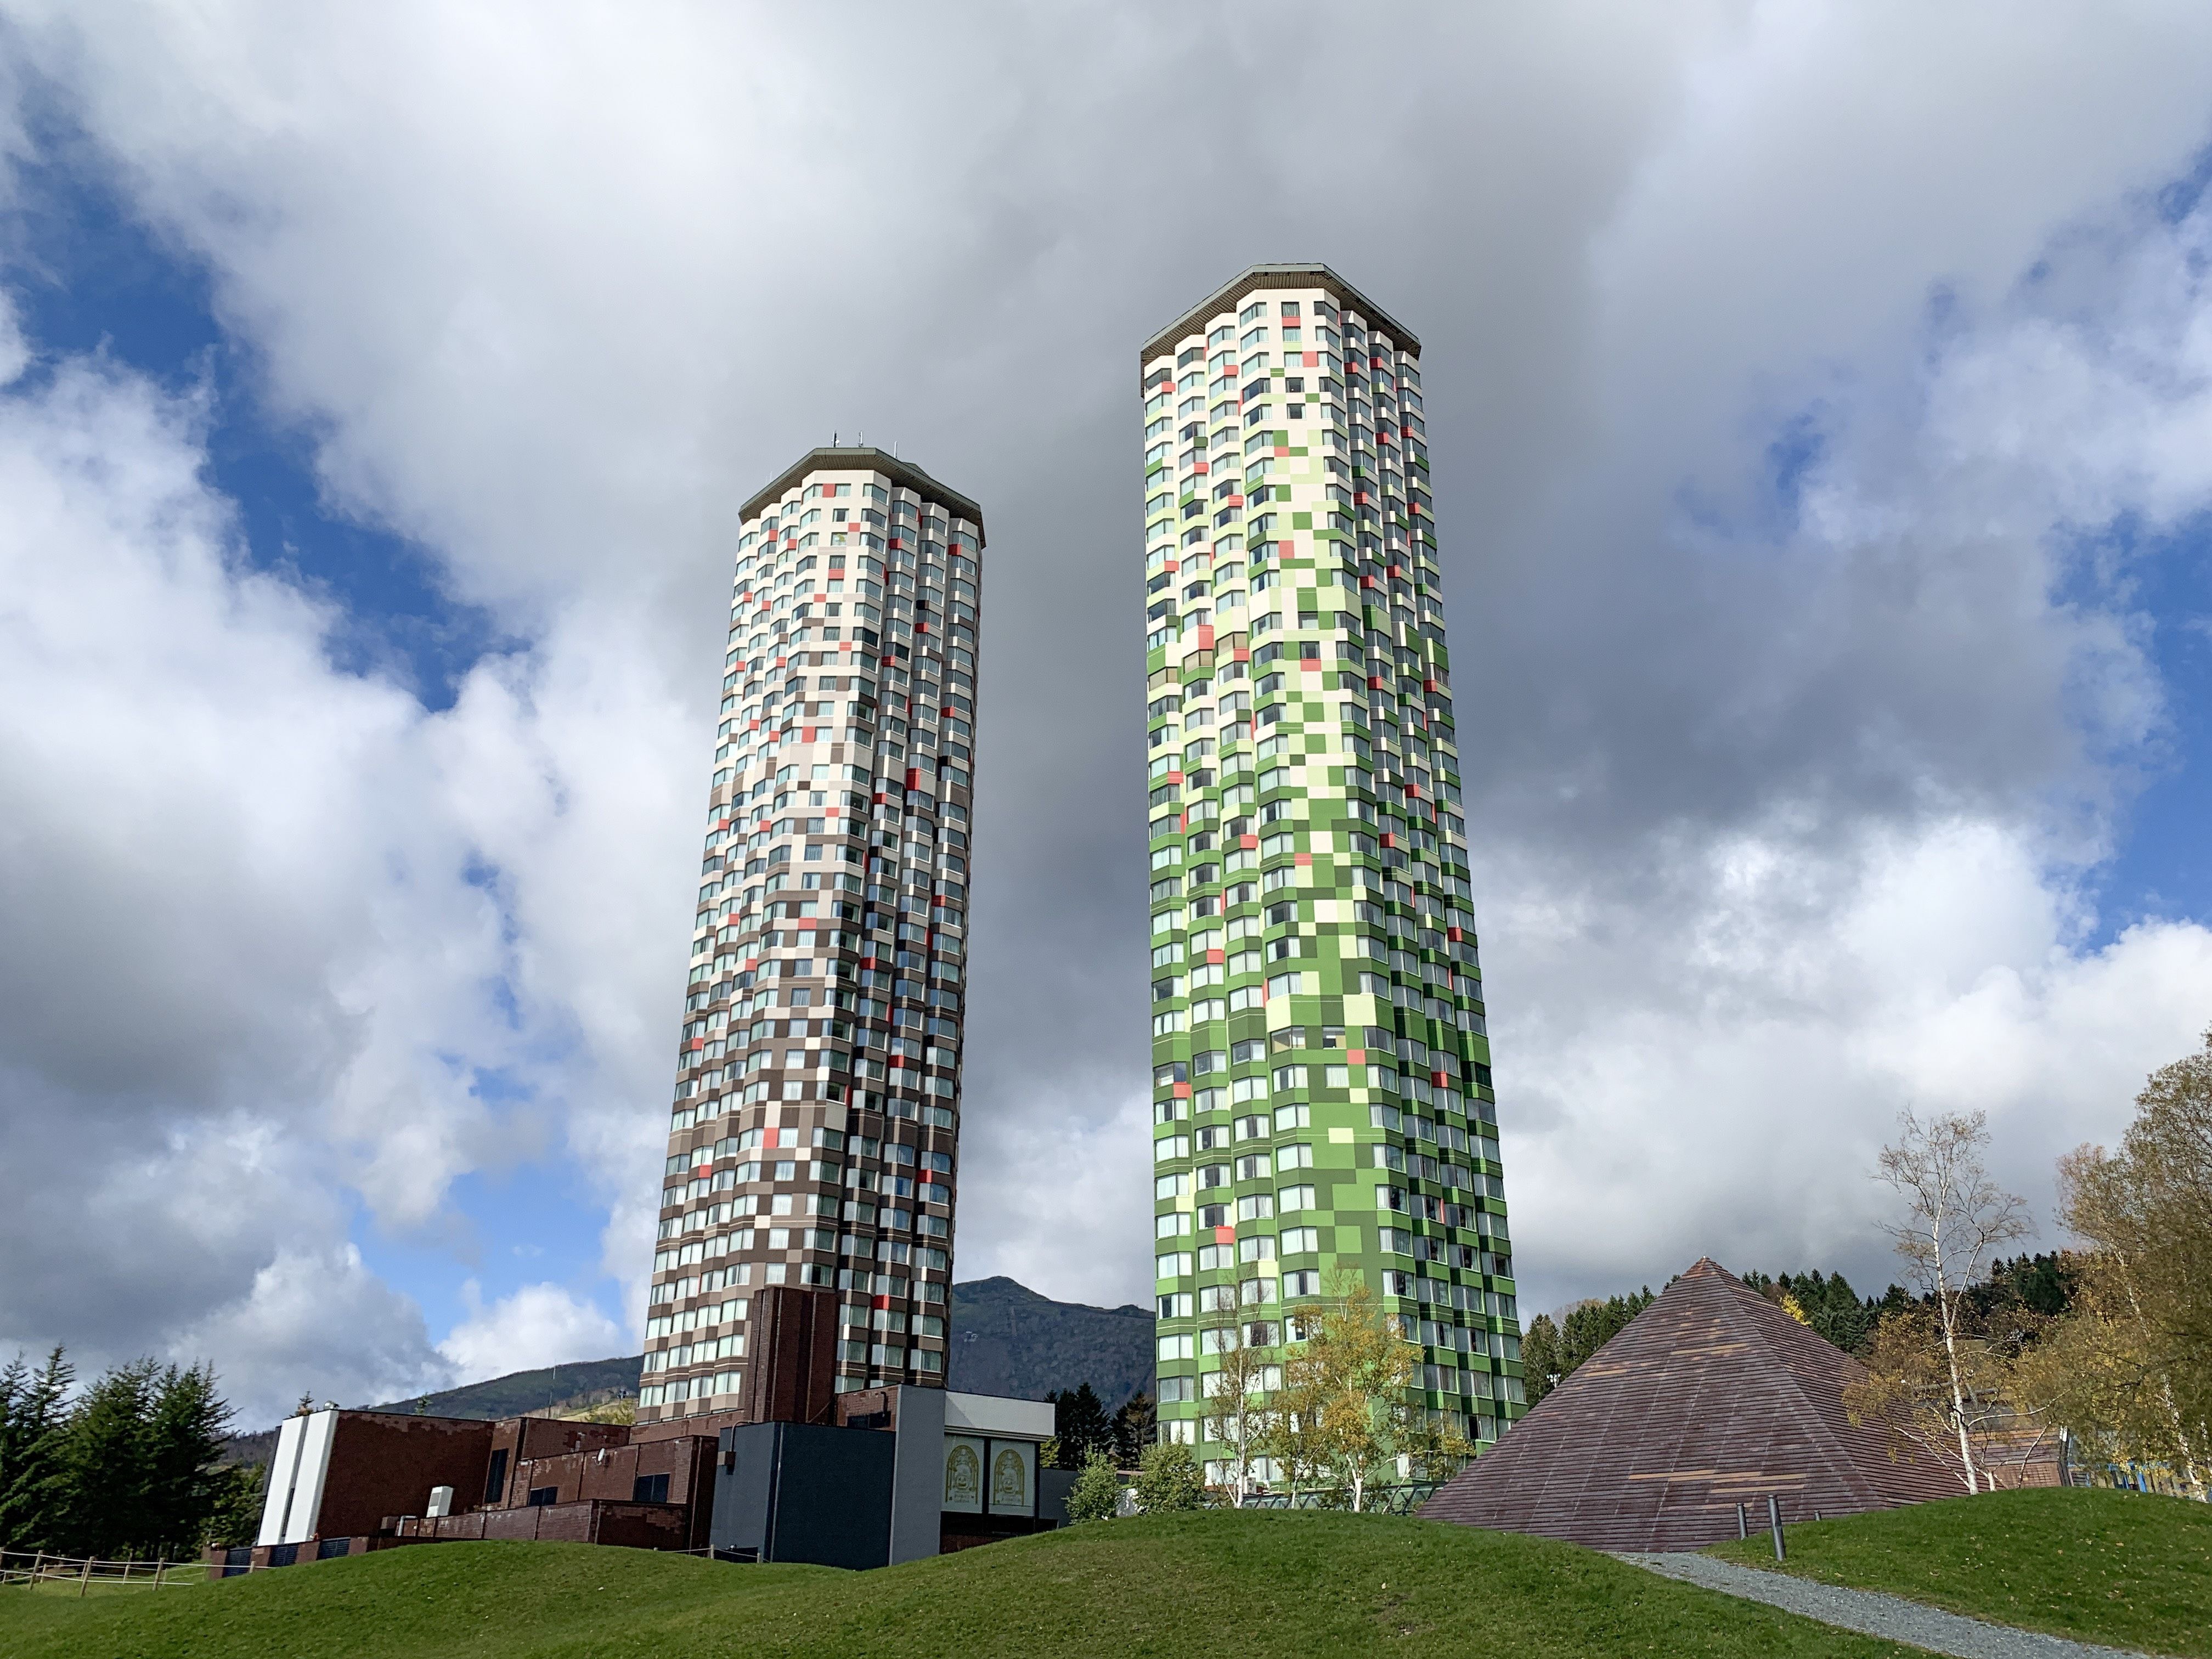
Unique High rise buildings.
Two high rise buildings towards the sky with unique design and colors are surrounded by low buildings and some trees. There is a pyramid building next to one of the skyscrapers, a cloudy sky and some mountains on the background of the shot.
A combination of low-angle shot and wide-angle shot in daylight, which enhances the vibrant effect and enlarges the height of the buildings, the cloudy sky adds a sense of depth and texture to the shot, and gives a modern atmosphere and contrast between nature and human-make designs.
Labels: City, Architecture, Building, Building Complex, Urban, Tower, High Rise, Person, Apartment Building, Car, Transportation, Vehicle, Housing, Skyscraper, Trees, Mountains, Sky, Greenery, Buildings, High rise buildings
Camera: Apple iPhone XS
Lens: iPhone XS back camera 4.25mm f/1.8
Aperture: F1.8
Exposure: 1/3800 sec
ISO: 25
Focal length: 4.25